Joe Lo Truglio

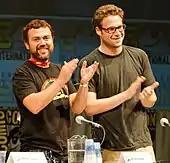
Lo Truglio with Seth Rogen (right) in 2010

Lo Truglio wrote and acted in various skits for "The State", and animated segments for the show. After "The State" ended in 1995, he made a number of guest appearances throughout the late 1990s on shows such as "Viva Variety", "Upright Citizens Brigade", "Law & Order" and "Third Watch".